Quantum point contact

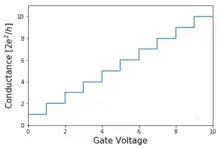
Schematic plot of point-contact conductance as a function of gate voltage. The conductance shows plateaus at multiples of formula_1.

A quantum point contact (QPC) is a narrow constriction between two wide electrically conducting regions, of a width comparable to the electronic wavelength (nano- to micrometer).